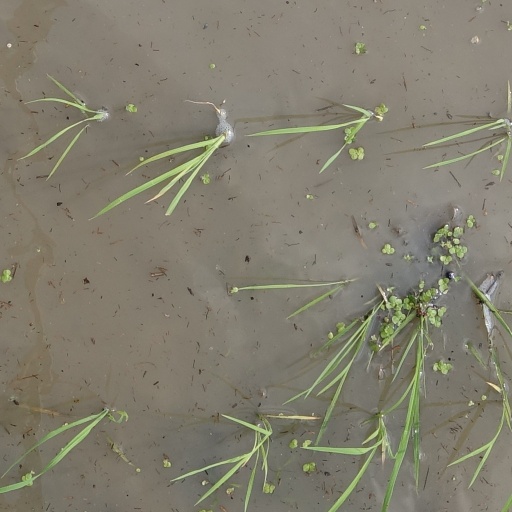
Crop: rice